Sandstone Railway Culvert, North Ipswich

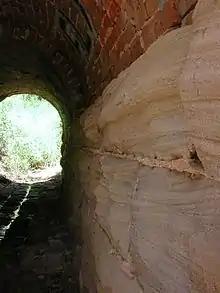
Interior showing sandstone wall and brick ceiling, 2004

The Sandstone Railway Culvert is located in a deep gully about west of the intersection of WM Hughes Street and Musgrave Street at North Ipswich. It is contained within a large undeveloped parcel of urban land that slopes down to the edge of the Bremer River.